University of Michigan

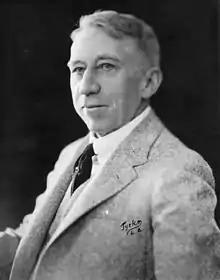
George Getty, patriarch of the Getty family, earned his juris doctor from the law school in 1882

Beginning in 1920, the university received greater funding for construction projects, thanks to president Burton's fiscal persuasiveness with the legislature, propelled by a prosperous economy. This allowed campus buildings to be constructed in a grand manner. Kahn's Italian Renaissance Clements Library (1923), Classical Greek Angell Hall (1924), and Art Deco Burton Memorial Tower (1936) all feature unusual and costly materials and are considered some of his most elegant university buildings. The last of Kahn's university commissions was the Ruthven Museums Building (1928), designed in the Renaissance style.